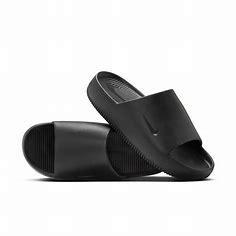
Brand: Nike
Model: Calm